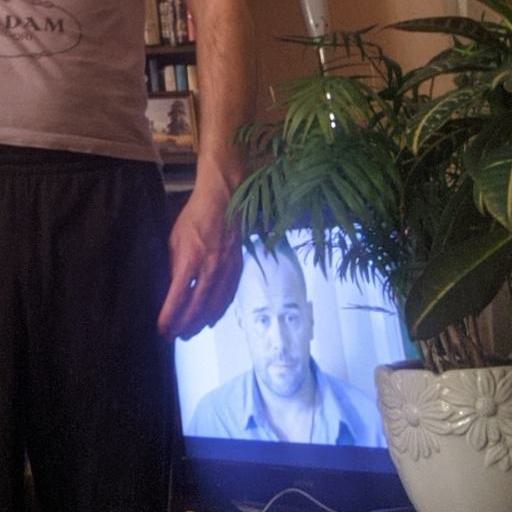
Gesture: no_gesture